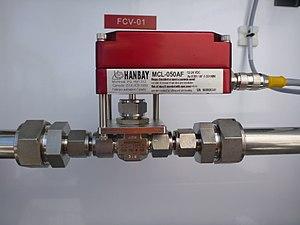
Dans une machine, un actionneur est un objet qui transforme l’énergie qui lui est fournie en un phénomène physique qui fournit un travail, modifie le comportement ou l’état d'un système.